Al-Muhajiroun

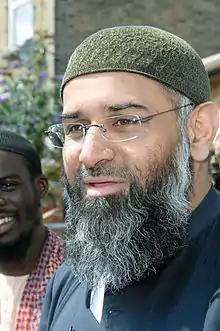
Anjem Choudary.

In early 2002, the Metropolitan Police made a number of arrests in regards to the Wood Green ricin plot, an alleged Islamist bioterrorism plot using the poison ricin (derived from seeds of the castor oil plant) by immigrants of Algerian-origin against the London Underground. Later the same month, during a raid on a flat in Crumpsall, north Manchester, DC Stephen Oake was murdered with a kitchen knife by Kamel Bourgass, an illegal immigrant from Algeria. Bourgass also stabbed three other members of Greater Manchester Police. He was wanted in connection to the Wood Green ricin plot, but was not immediately recognised. Bourgass had attended meetings of "Al-Muhajiroun" leading up to the incident and in the aftermath, six days later Finsbury Park Mosque was raided. The nature of the plot itself was controversial, no purified ricin was found, though notes and castor oil seeds were and most of the people arrested were eventually released. The only person ultimately convicted in court in 2005 in relation to the ricin plot was Bourgass, this was largely due to having notes in his possession on how to make ricin, cyanide and botulinum. Nevertheless, Colin Powell in his February 2003 presentation to the United Nations, arguing for commissioning the Iraq War based on alleged connections between Saddam Hussein and "al-Qaeda", made reference to a "UK Poison Cell" as part of an international network.